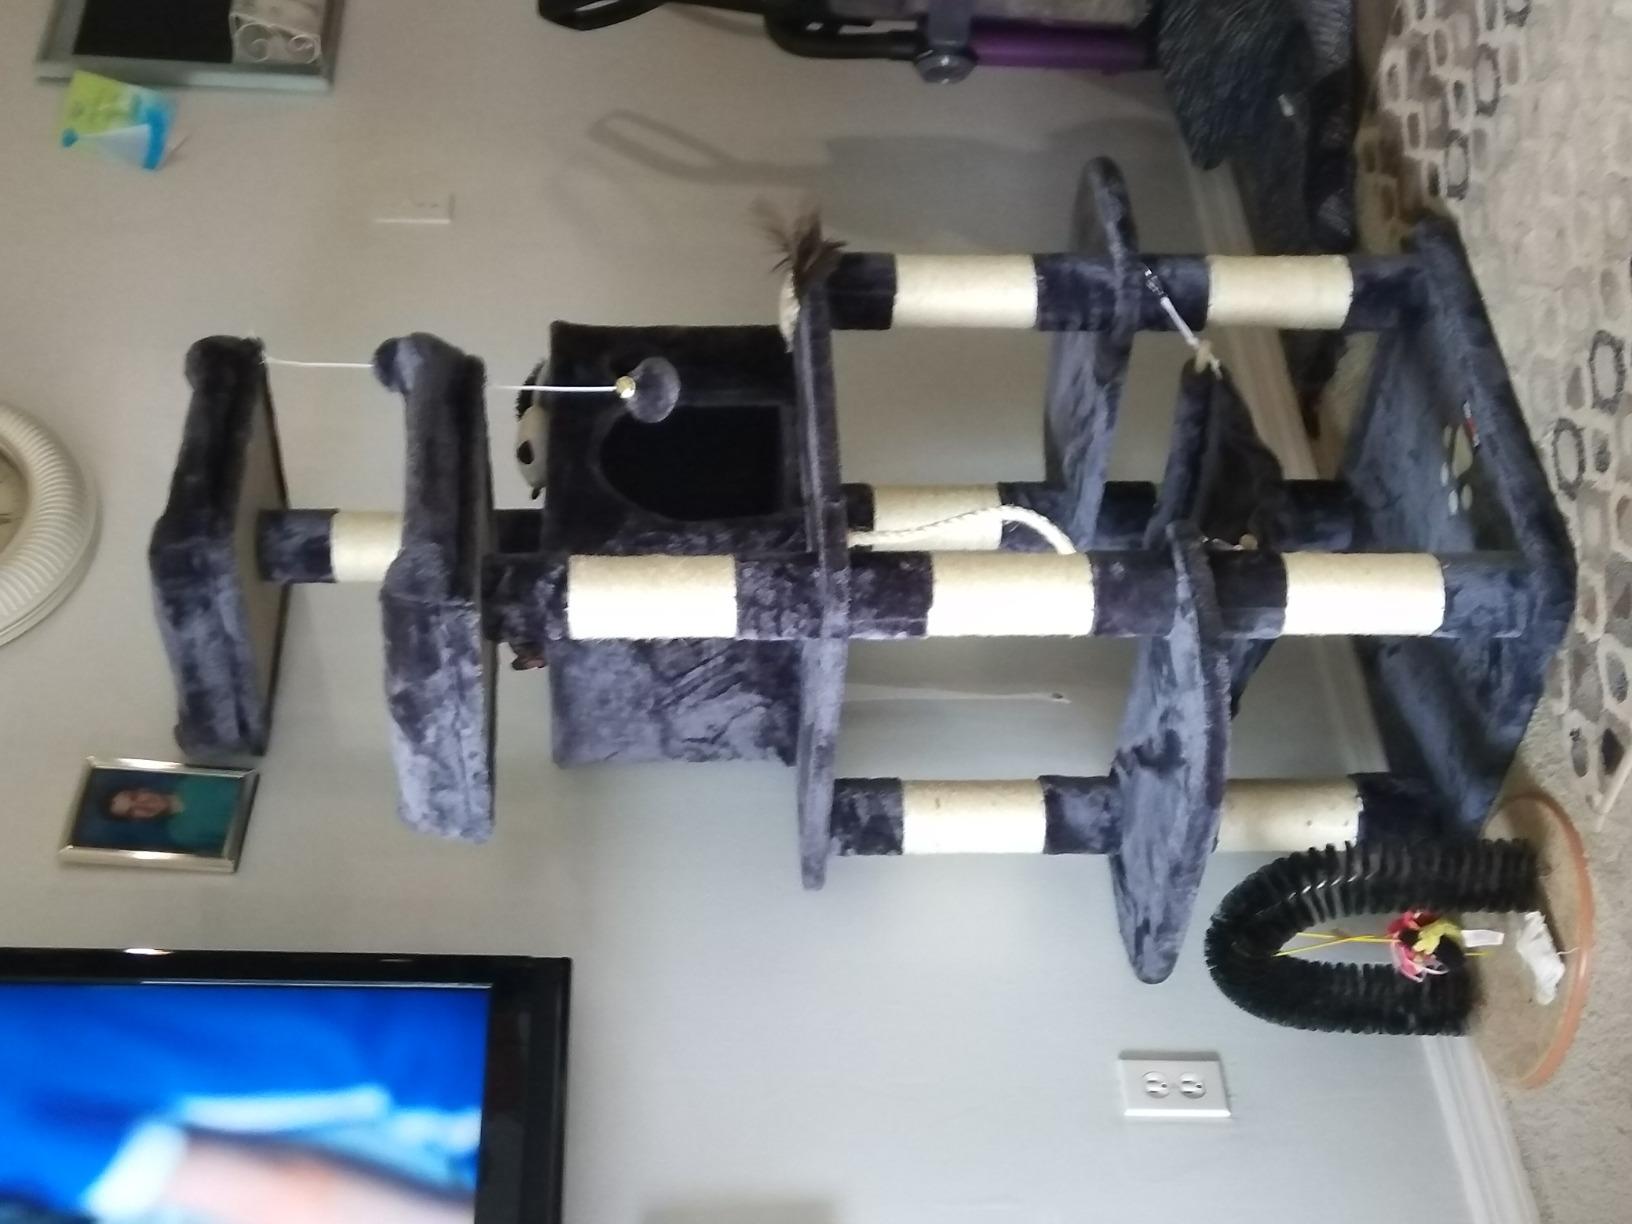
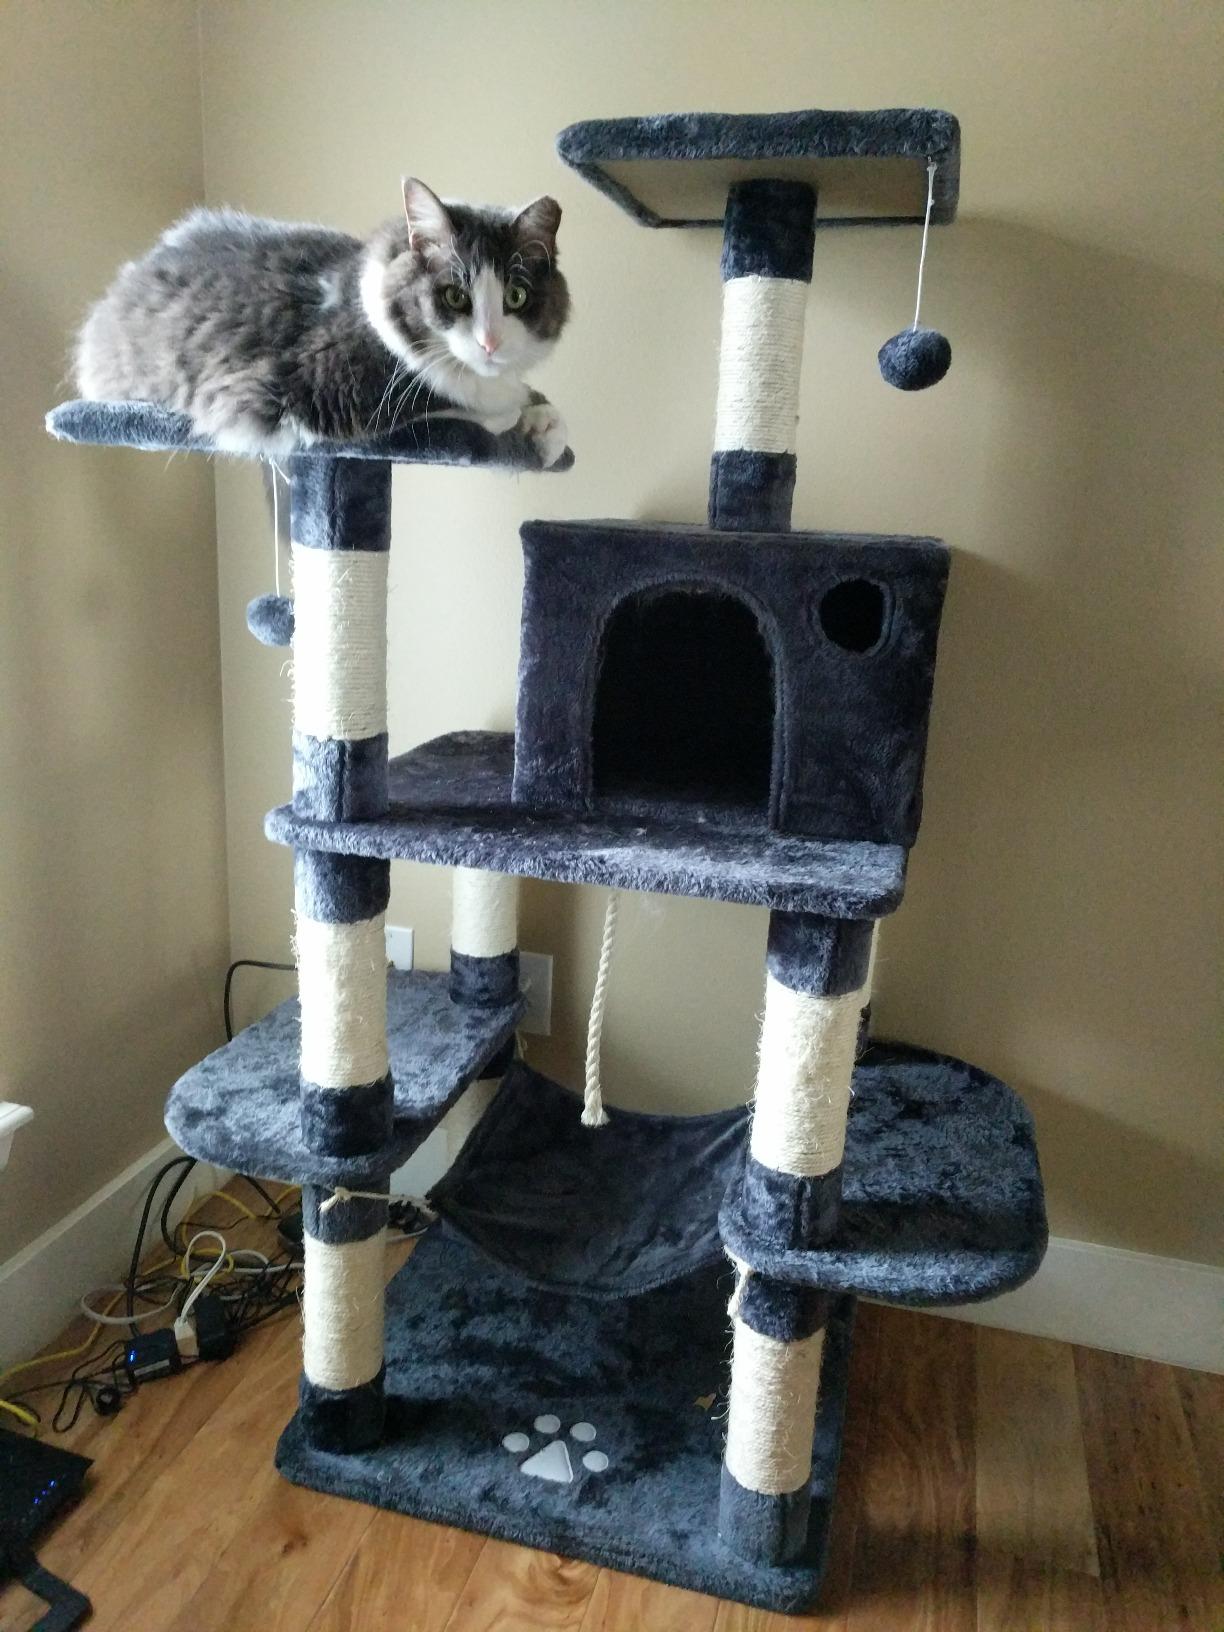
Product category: items_cat tree
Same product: yes